Adolf Hitler

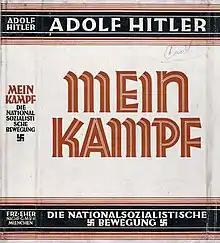
The dust jacket of 's 1926–28 edition, which Hitler authored in 1925

In August 1914, at the outbreak of World War I, Hitler was living in Munich and voluntarily enlisted in the Bavarian Army. According to a 1924 report by the Bavarian authorities, allowing Hitler to serve was most likely an administrative error, because as an Austrian citizen, he should have been returned to Austria. Posted to the Bavarian Reserve Infantry Regiment 16 (1st Company of the List Regiment), he served as a dispatch runner on the Western Front in France and Belgium, spending nearly half his time at the regimental headquarters in Fournes-en-Weppes, well behind the front lines. In 1914, he was present at the First Battle of Ypres and in that year was decorated for bravery, receiving the Iron Cross, Second Class. During the war, he was saved by his commanding officer, Fritz Wiedemann, who pulled Hitler out of the rubble of a collapsed building while under heavy fire.